Nickelodeon Studios

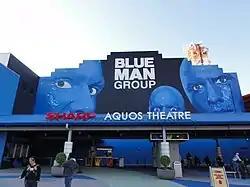
Sharp Aquos Theatre, 2010

Nickelodeon Studios was responsible for producing over 2,000 episodes of original, live-action programming for Nickelodeon. The facility employed 400 people at its peak, at which point it was the largest production studio in Florida.